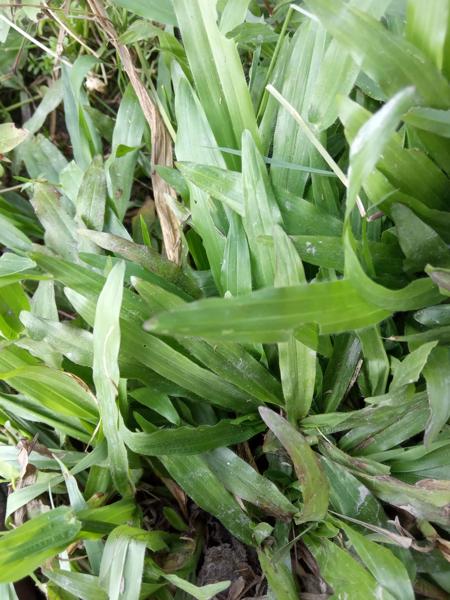
Weed species: Paspalum scrobiculatum